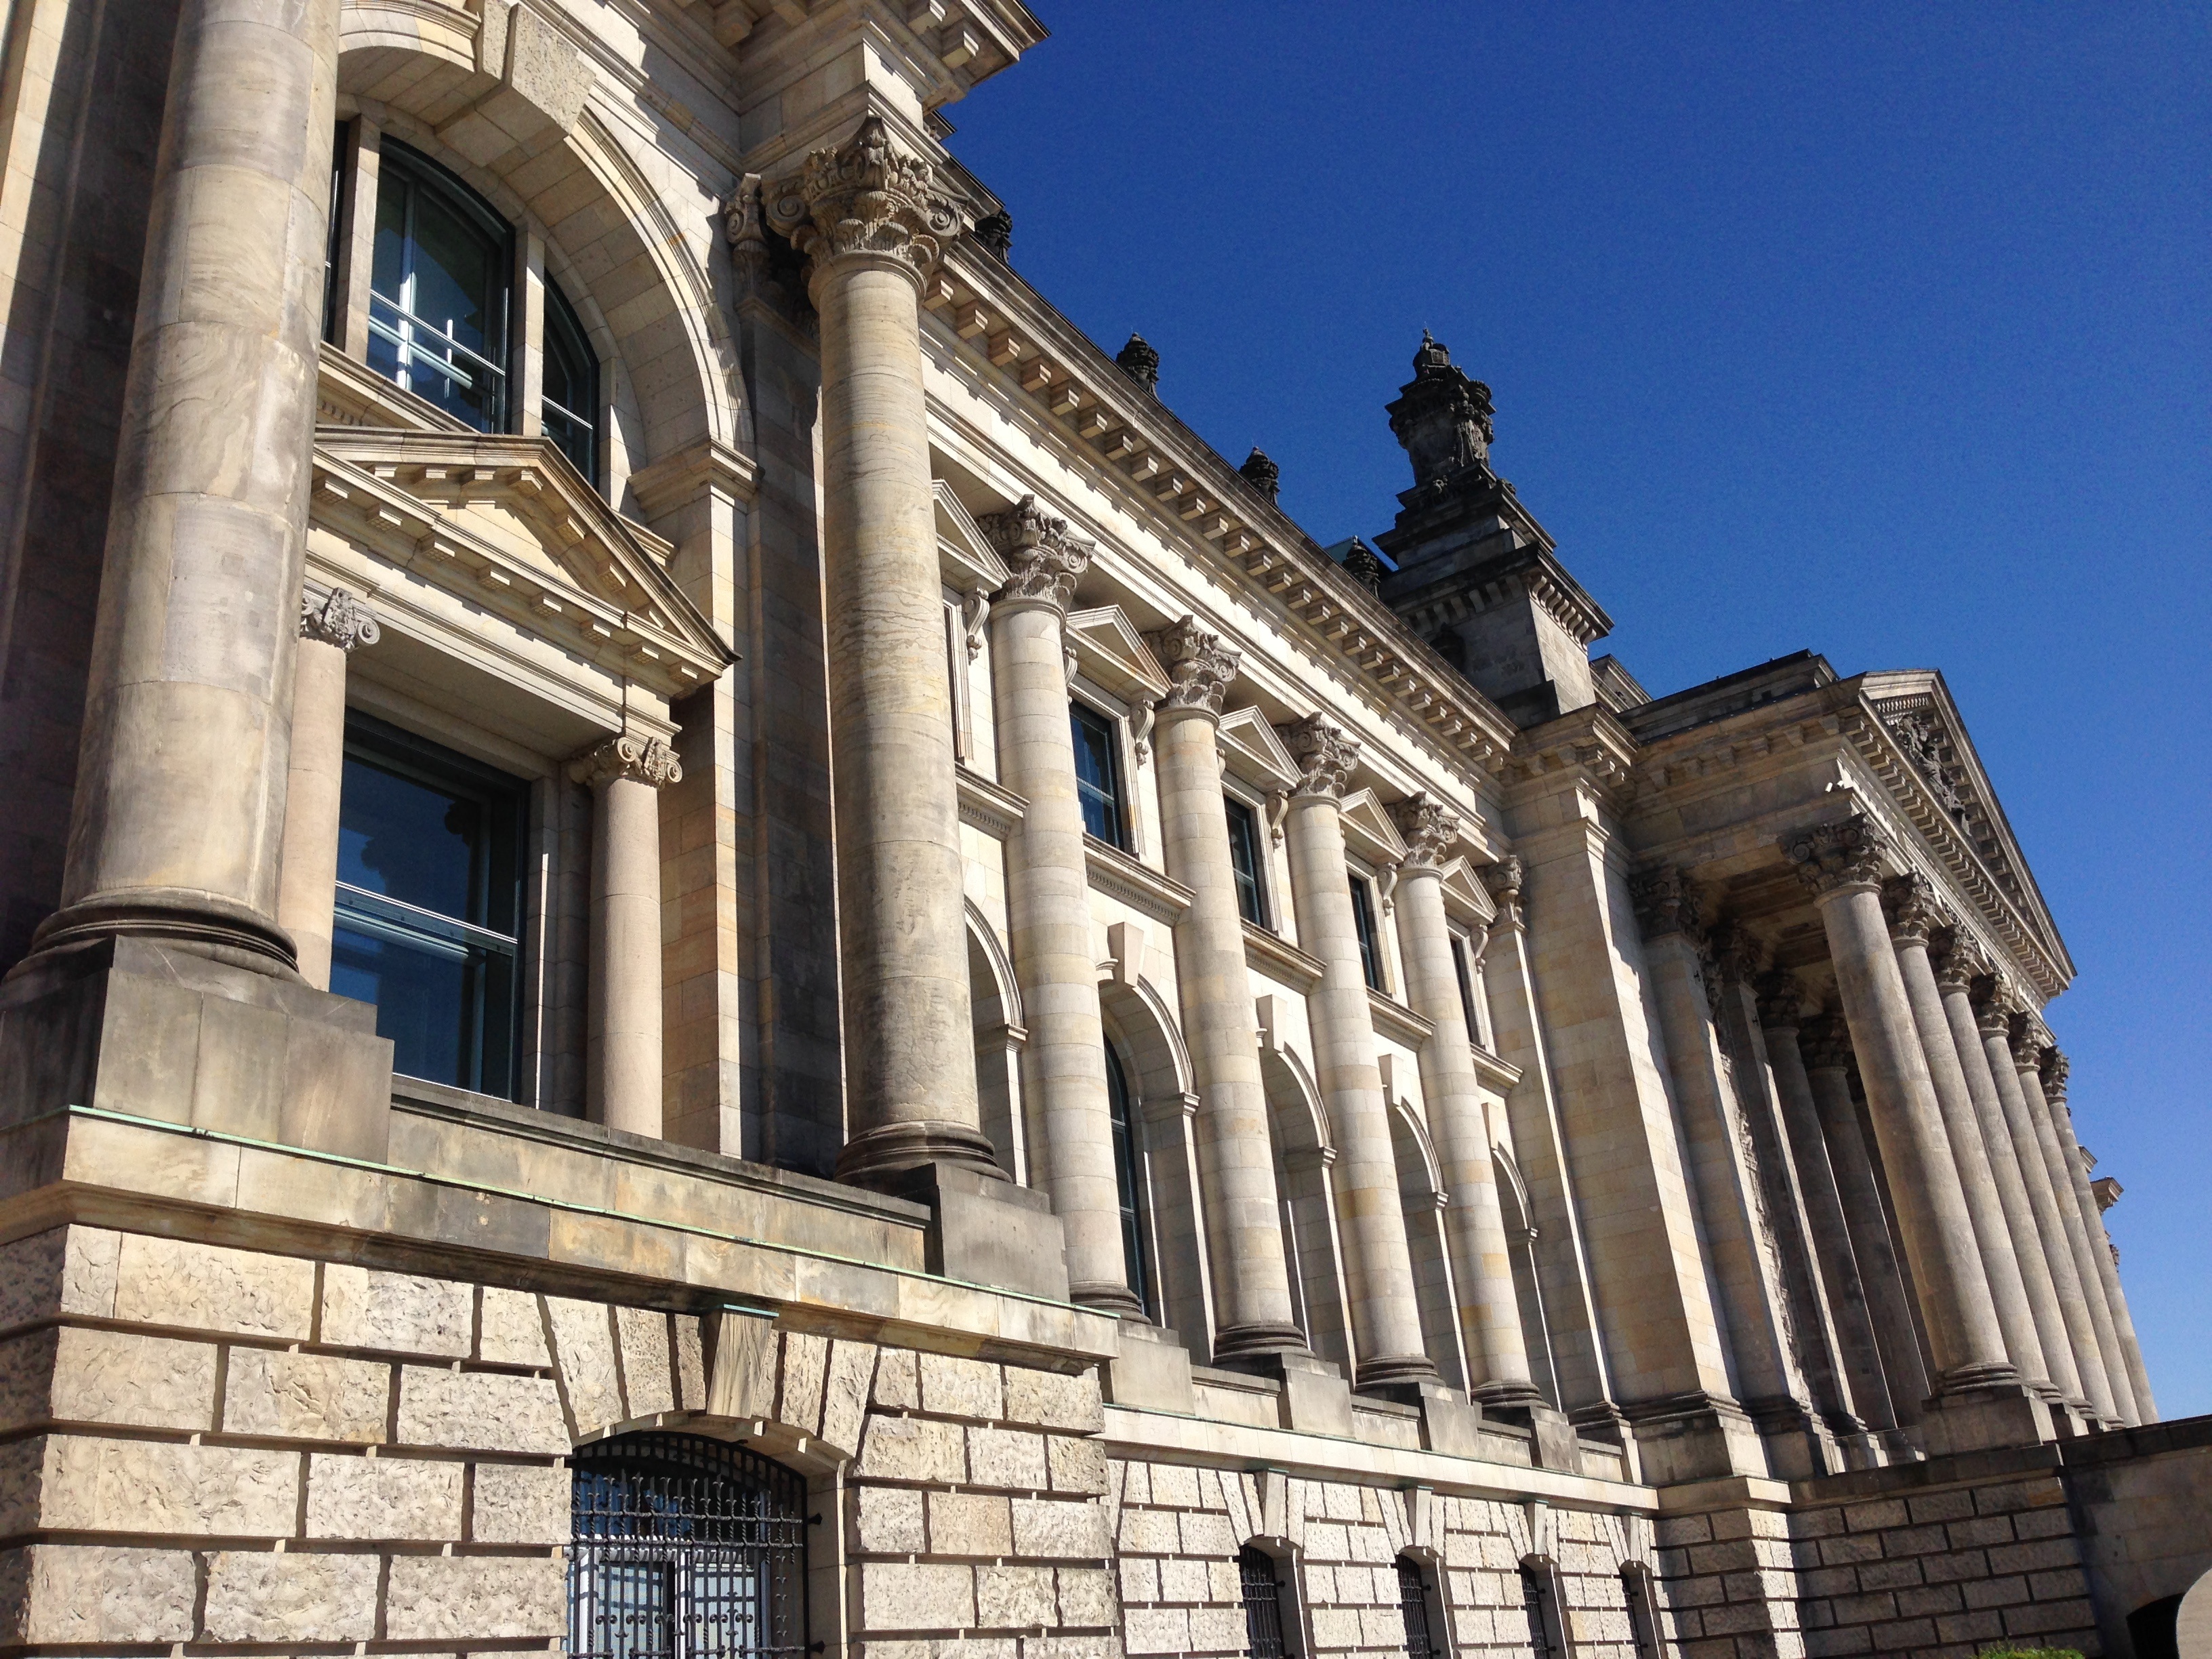
architecture, building, palace, city, monument, downtown, landmark, facade, sightseeing, places of interest, capital, parliament, germany, berlin, government, historically, reichstag, bundestag, government district, urban area, human settlement